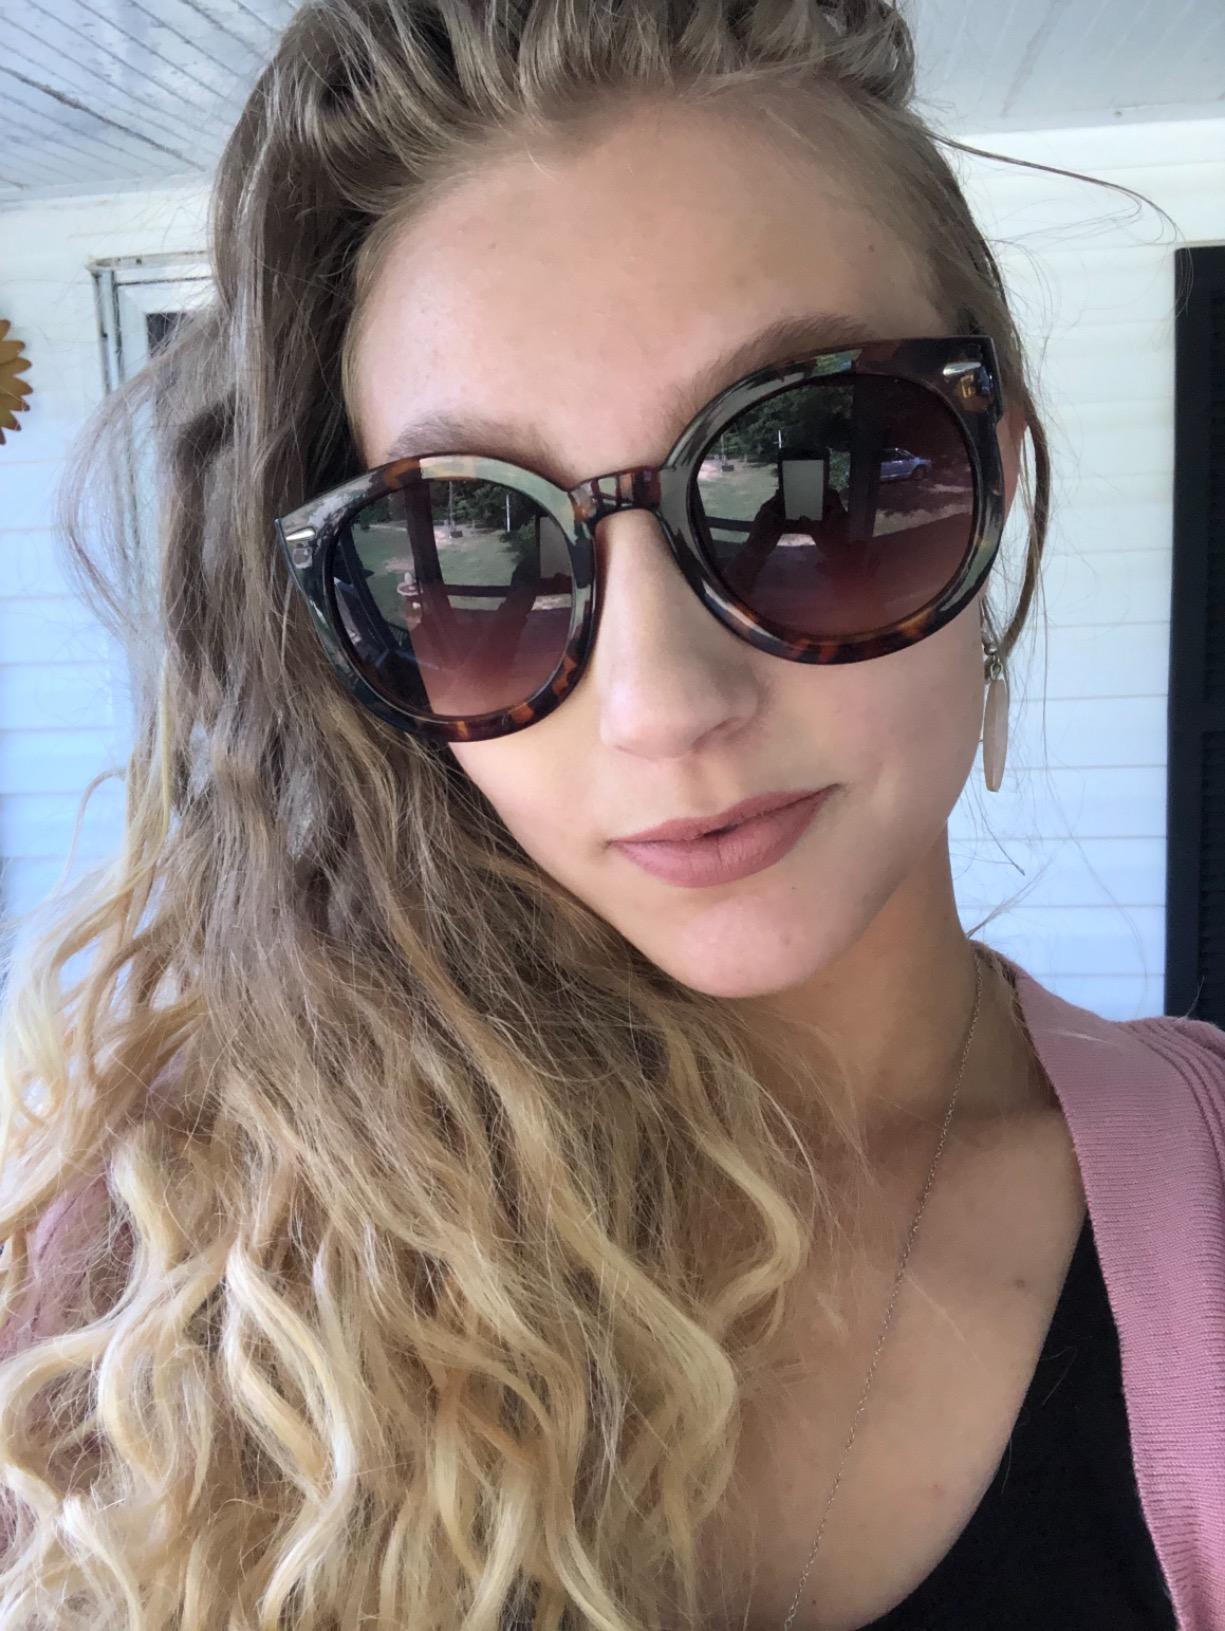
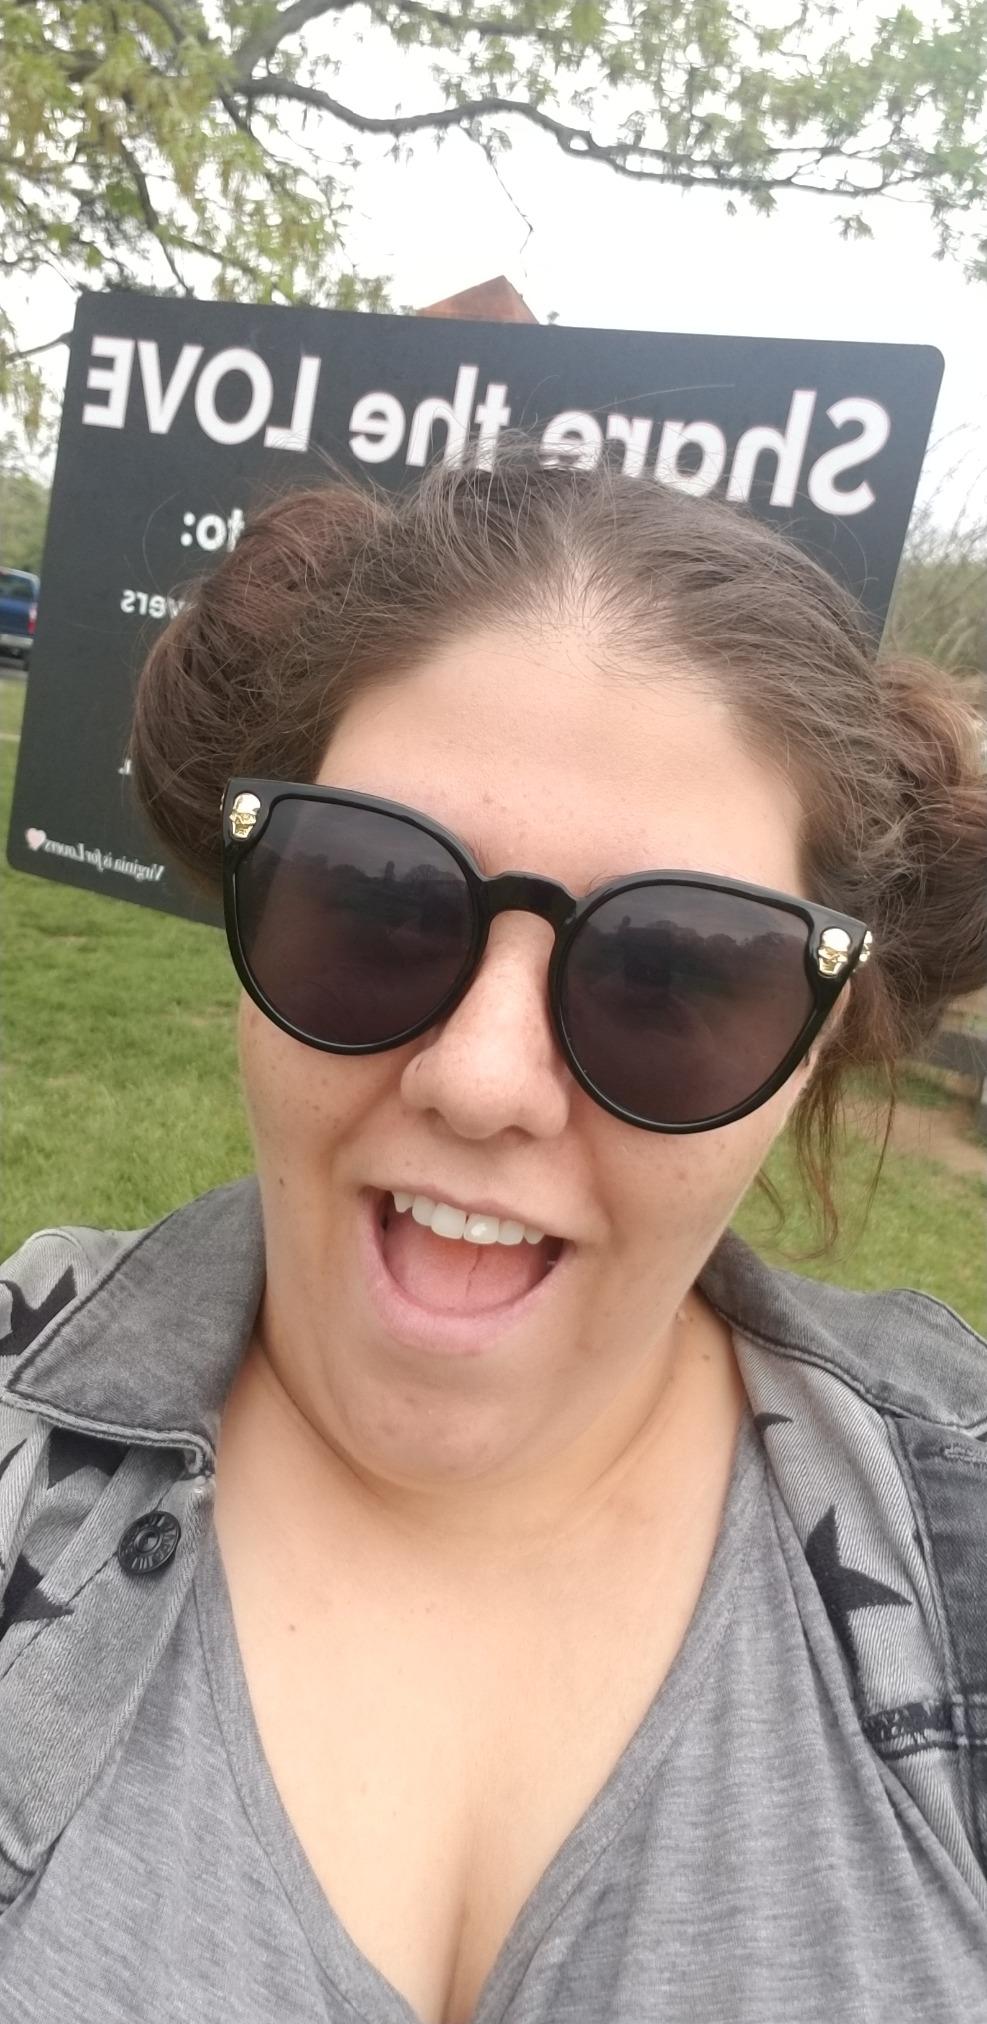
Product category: accessories_sunglasses
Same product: no